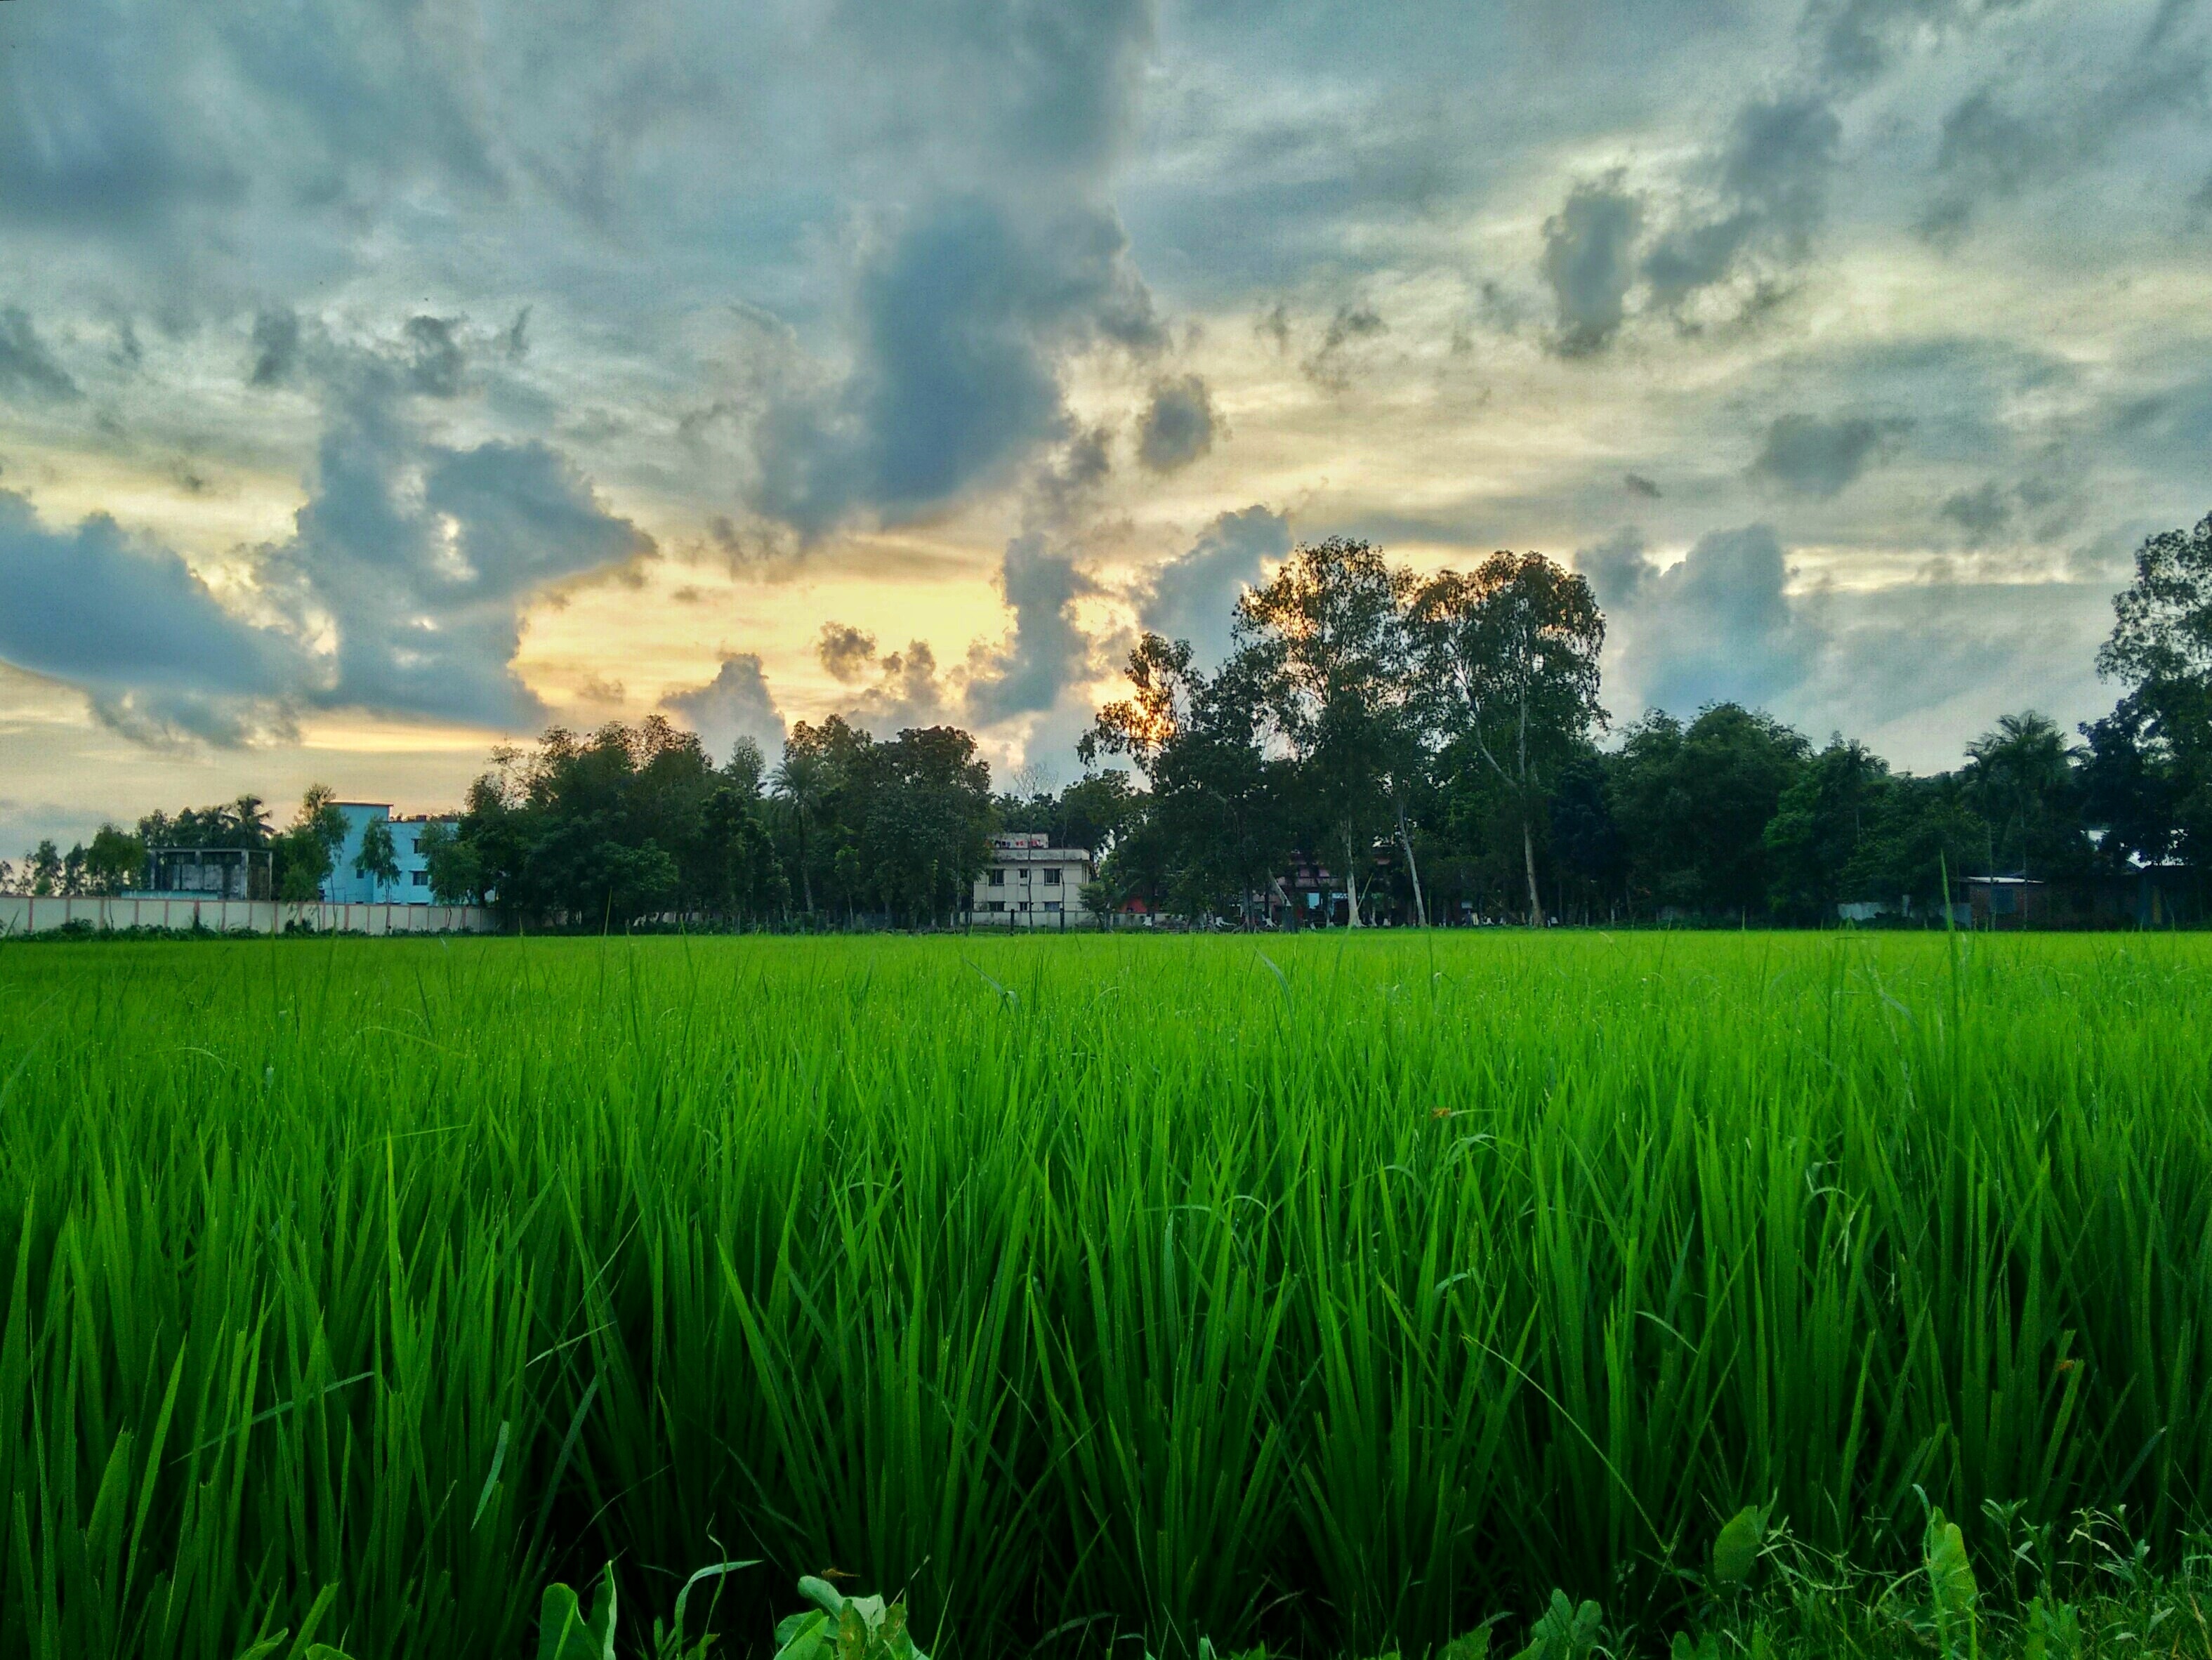
landscape, grass, horizon, cloud, plant, sky, field, lawn, meadow, prairie, sunlight, morning, flower, green, crop, pasture, soil, agriculture, plain, grassland, rural area, paddy field, grass family, computer wallpaper